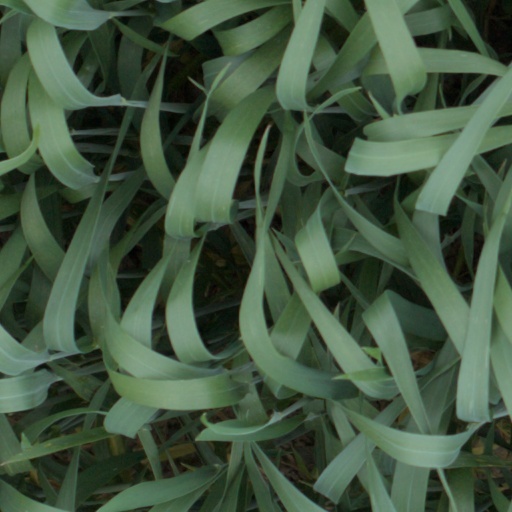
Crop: wheat